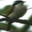
Label: bird